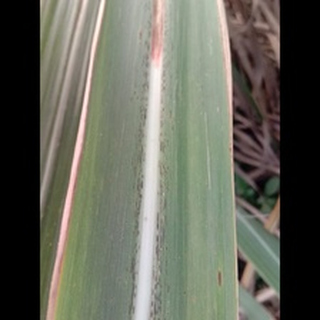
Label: sugarcane_rust